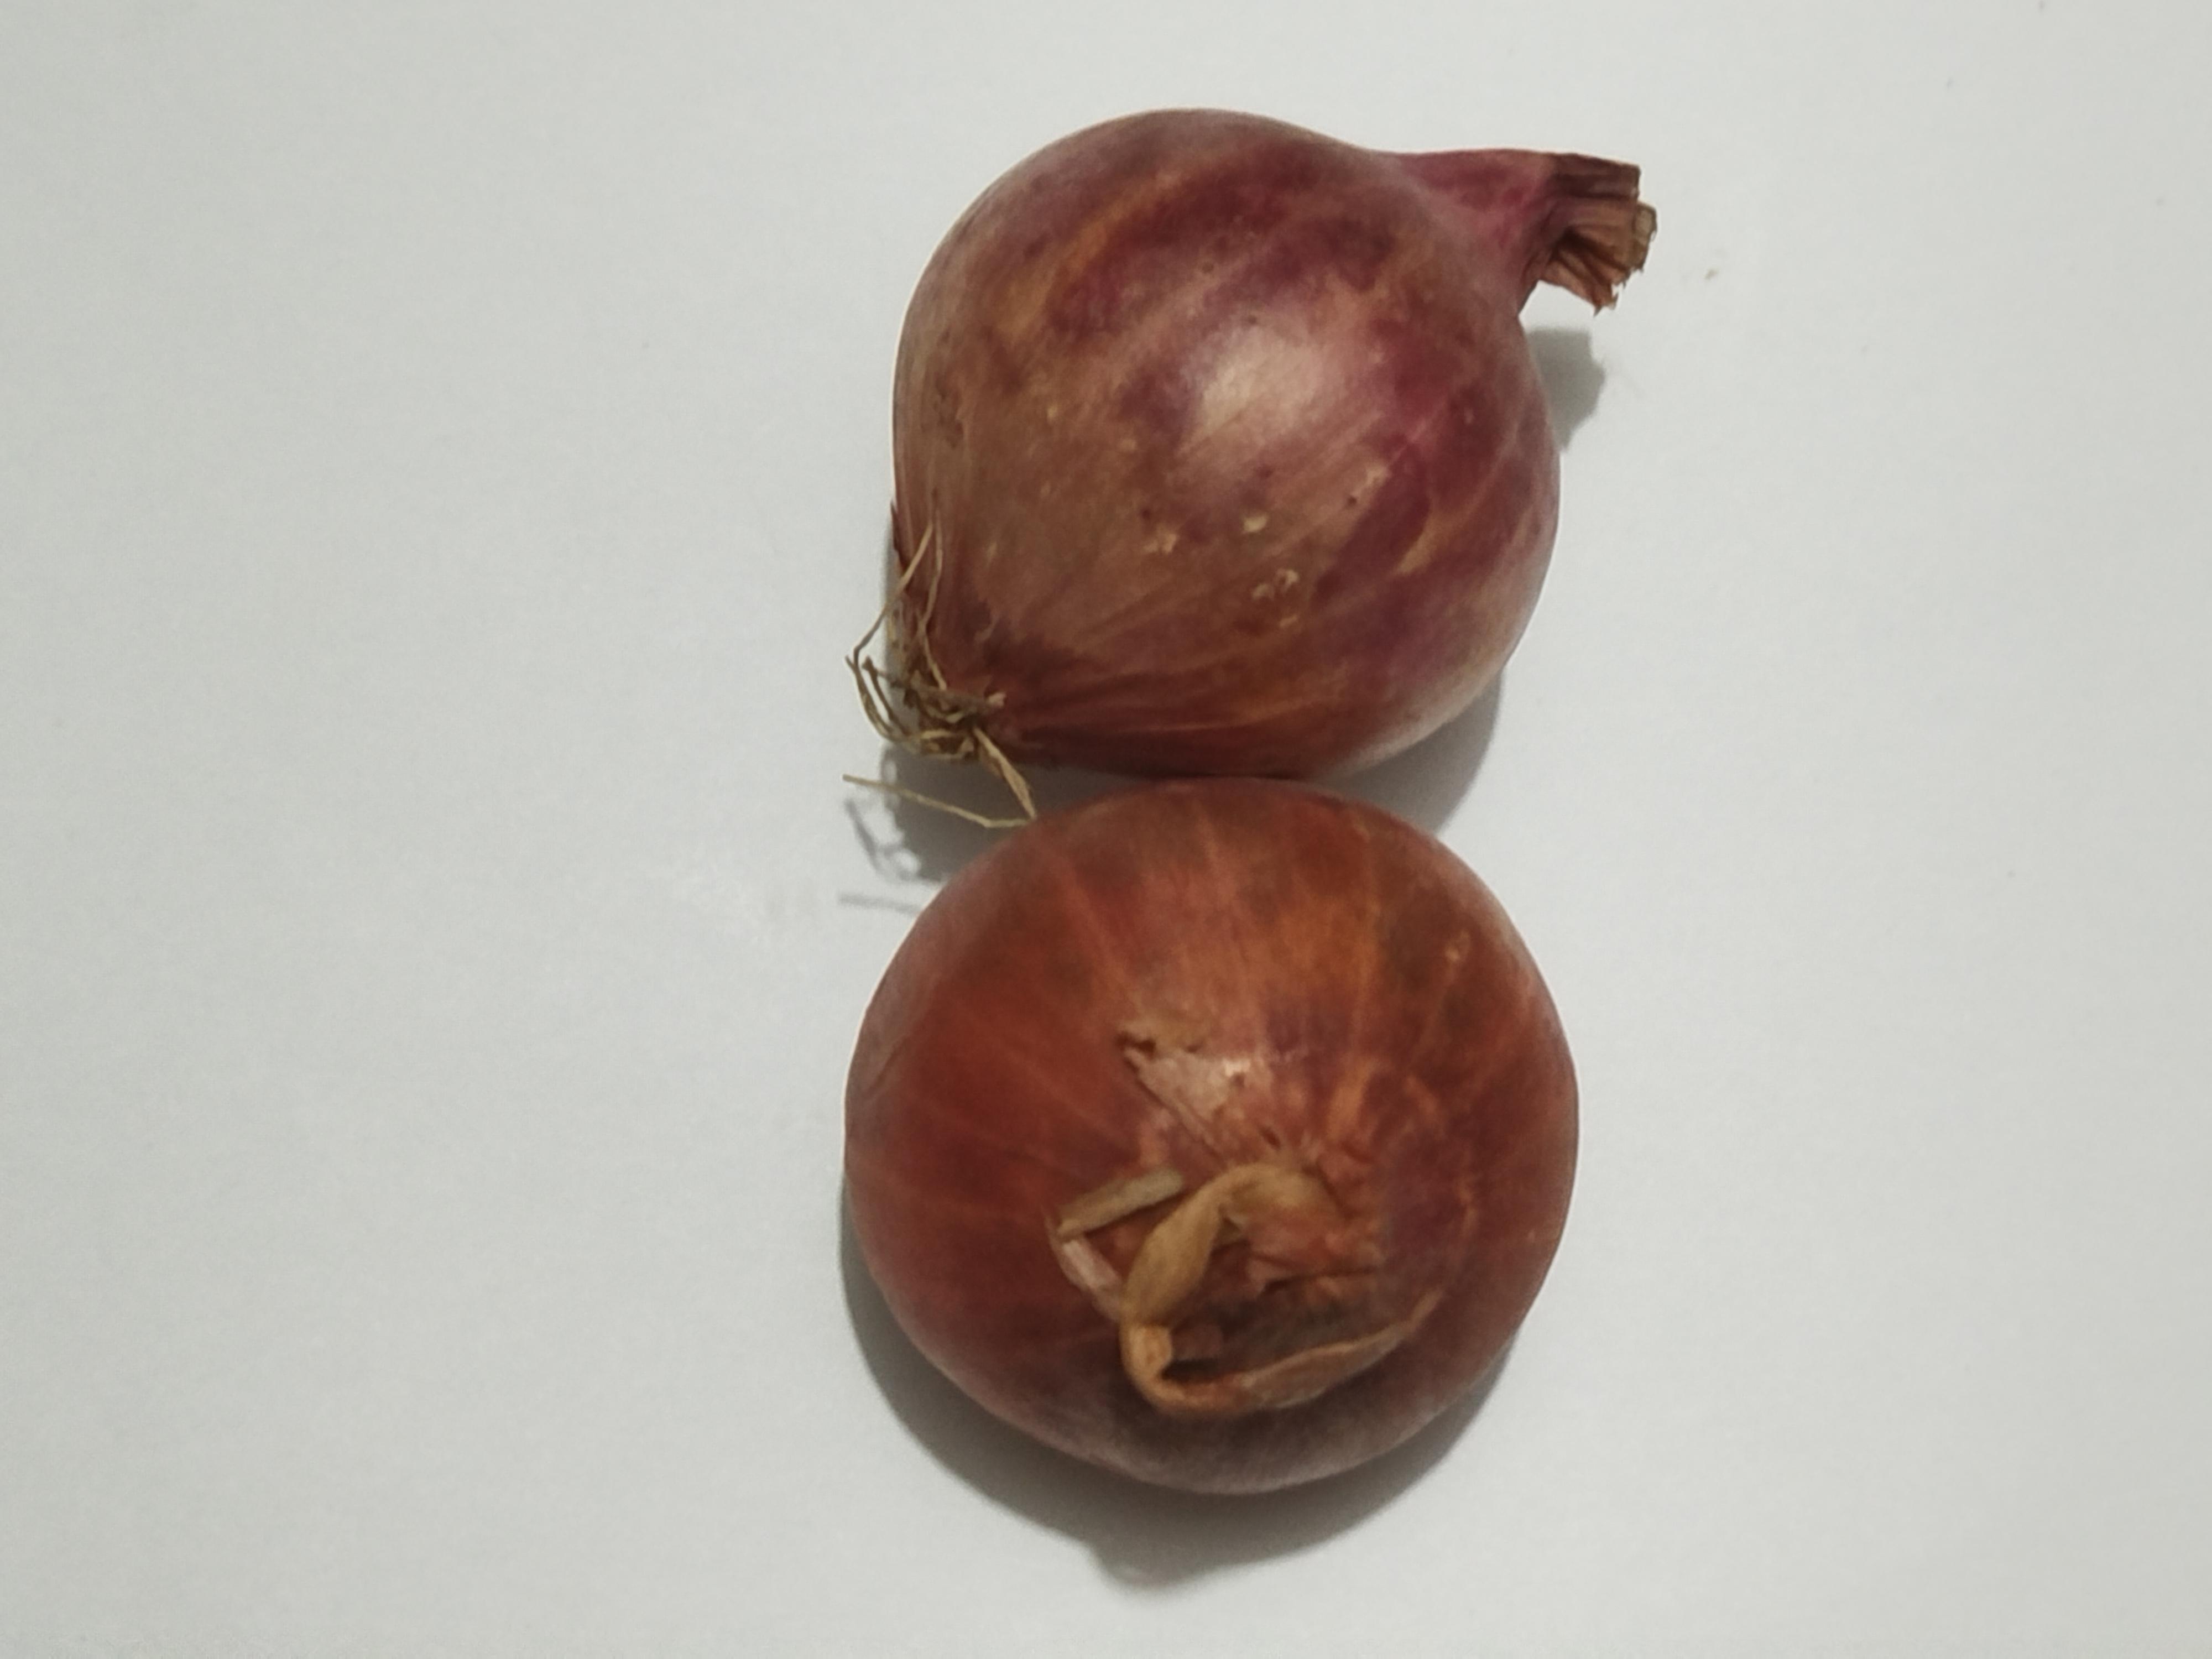
Label: Onion